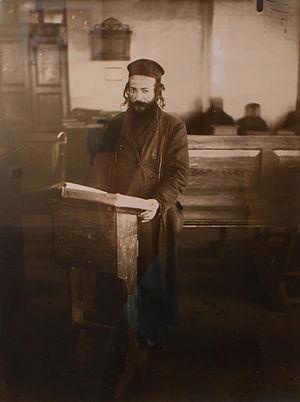
Solomon Ioudovine est un graphiste, peintre, graveur, photographe, illustrateur, ethnographe, biélorusse puis soviétique, représentant de la « renaissance juive » et de l'art moderne.